U.S. Coast Guard Northwest District

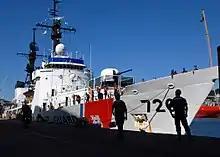
, a high endurance cutter, moors in Sasebo, Japan during extended operations

Not only does the Northwest District deal with the nation's largest amount of recreational traffic, but it is also home to one of only two Maritime Force Protection Units, which are responsible for escorting America's Trident ballistic-missile submarines to and from their home port. It is also the home of the National Motor Lifeboat School near Coast Guard Station Cape Disappointment in Ilwaco, Washington. The Advanced Helicopter Rescue School across the Columbia River teaches extreme rescue scenarios at the Tongue Point and Air Station in Astoria, Oregon.